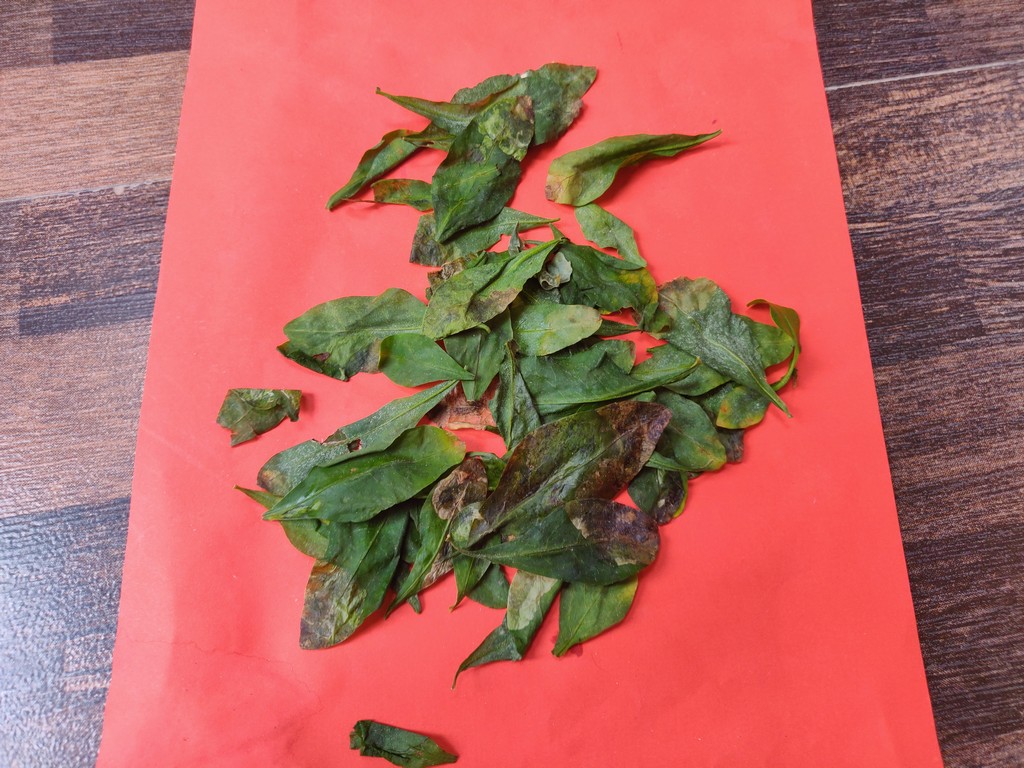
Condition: Unhealthy
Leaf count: multiple
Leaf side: unknown